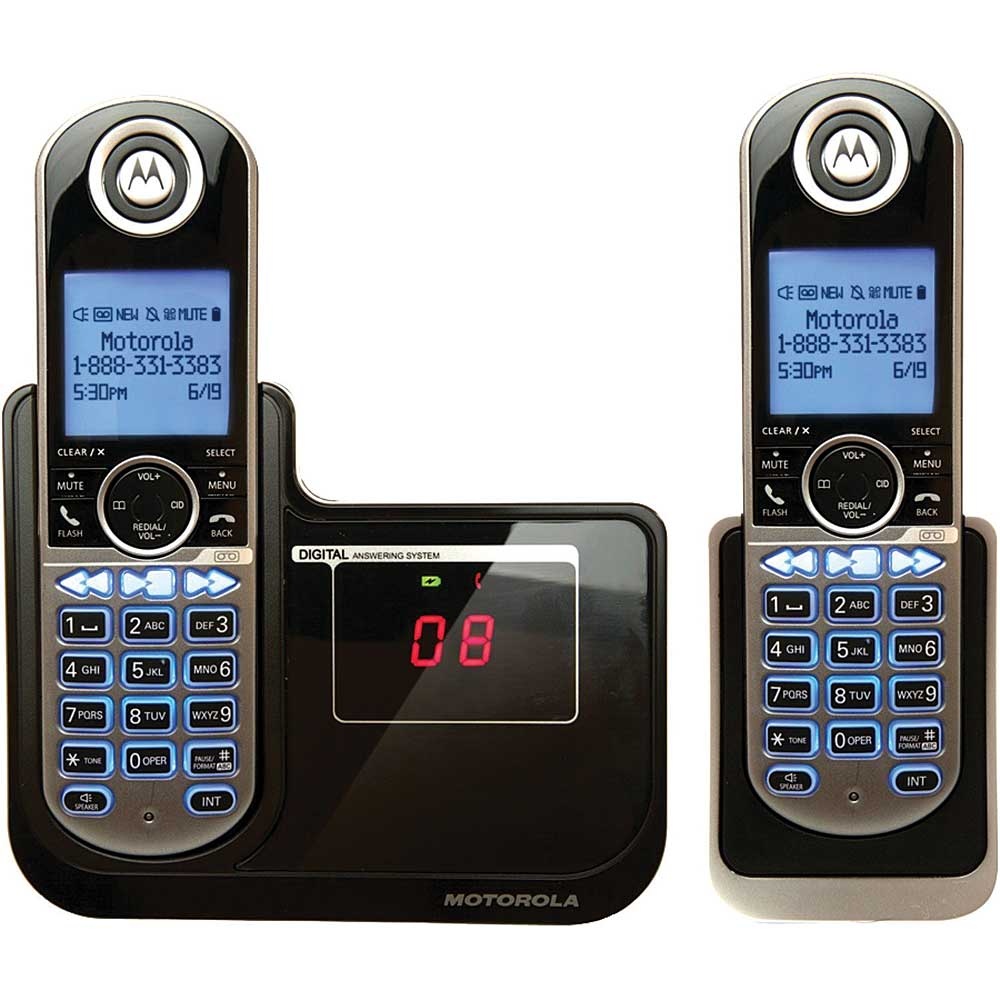
P1002 DECT 6.0 Cordless Digital Answering System, 2 Handsets
Brand: Motorola
2" Blue Backlit Display Up to 15min Recording Time Two Digital Message Counter Message Time & Day Stamp Caller ID with 30 name-and-number memory Handset Speakerphone 10 Ringtones
Category: Electronics > Communications > Answering Machines